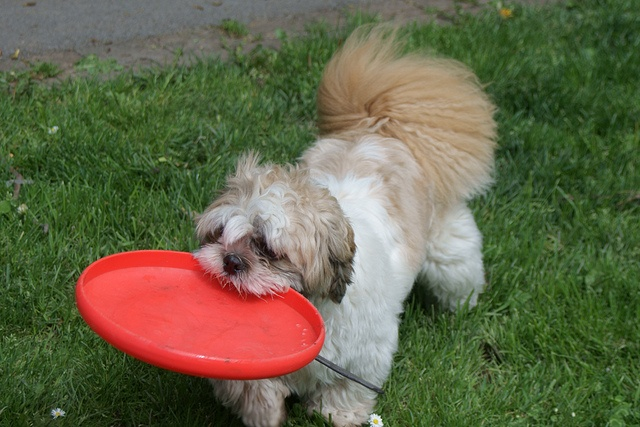
a white dog that has a red frisbee in his mouth
A small dog standing on a field with a red frisbee in it's mouth.
A small white and brown dog carrying a red frisbee
A little Shih-Tzu dog with a big red Frisbee in its mouth.
A dog carrying a Frisbee in its mouth.